Carlo-francoism

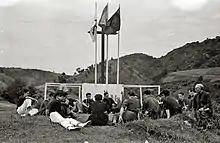
FET training camp

Josep Carles Clemente lambasted "carlo-francoists" as traitors pure and simple. In such case they were usually presented as people who betrayed Traditionalism for the sake of their own, personal interest, which either took shape of political power or translated into wealth and material gain. Other scholars agree that numerous individuals have probably joined due to opportunism and careerism; they concluded that active engagement in Francoist structures would improve their personal lot, and that non-participation would harm their position. However, there were also numerous political mechanisms responsible for Carlist access.